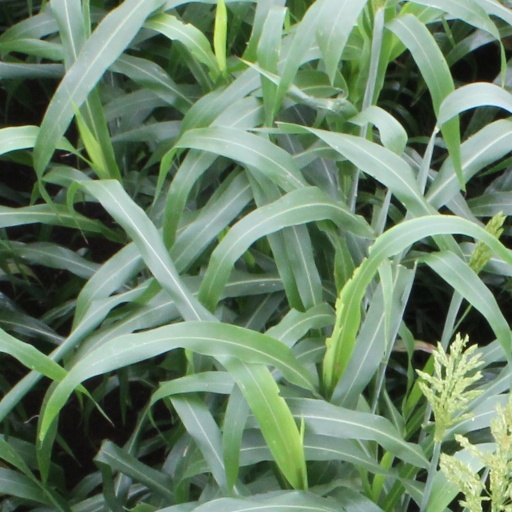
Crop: sorghum